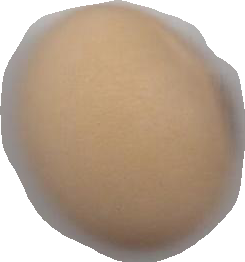
Variety: Anjasmoro